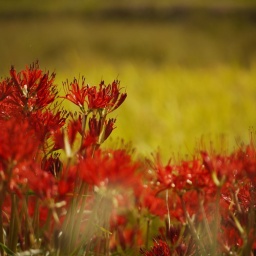
Higan-bana in the fields near Nanatsuka Station, in the north of Hiroshima Prefecture. These flowers are a real sign of autumn.